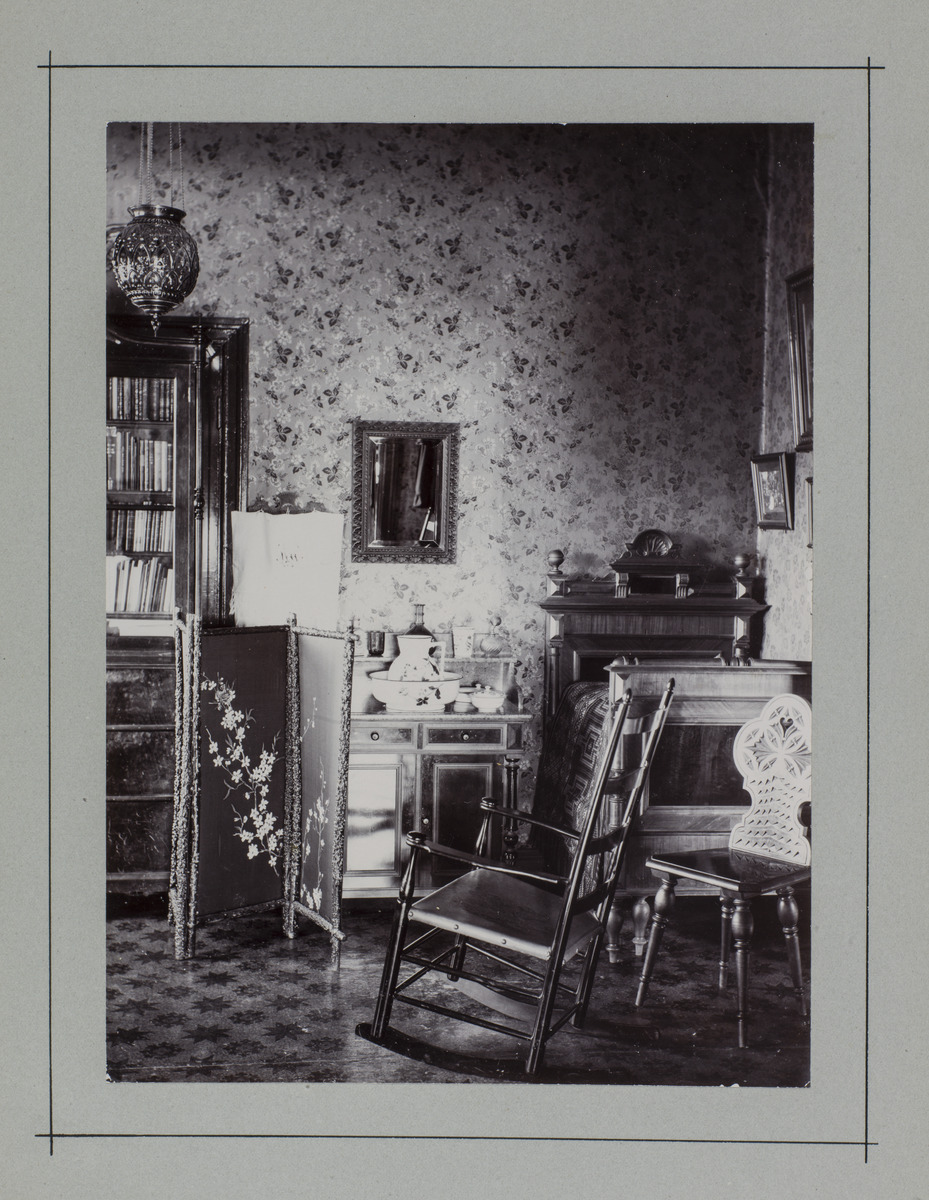
Rouva Hanna Weilinin koti, Eläintarhan huvila 2
sisällön kuvaus: Rouva Hanna Weilinin koti, Eläintarhan huvila 2. mustavalkoinen
Ajankohta: kuvausaika 1900 n
Paikka: Suomi, Uusimaa, Helsinki, Kallio Helsinki, Linjat Helsinki, Eläintarhan huvila 2. Eläintarhantie 3
Aiheet: huvilat, huoneet, valaisimet, tapetit, sängyt, tuolit, keinutuolit, kaapit, pesukaapit, kirjakaapit, kertaustyylit